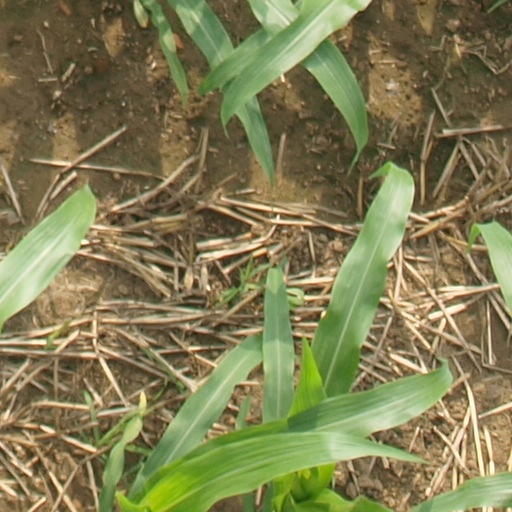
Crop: maize; corn